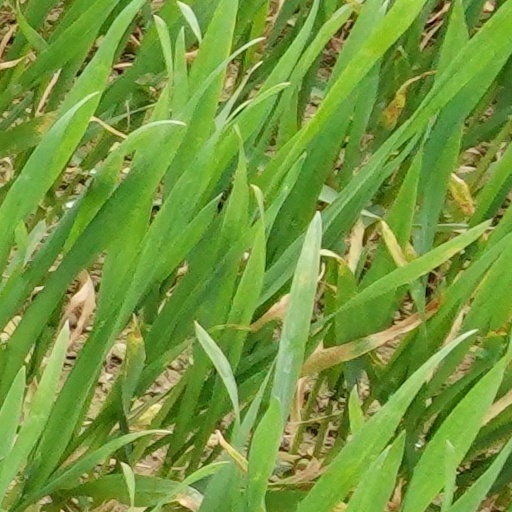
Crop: wheat